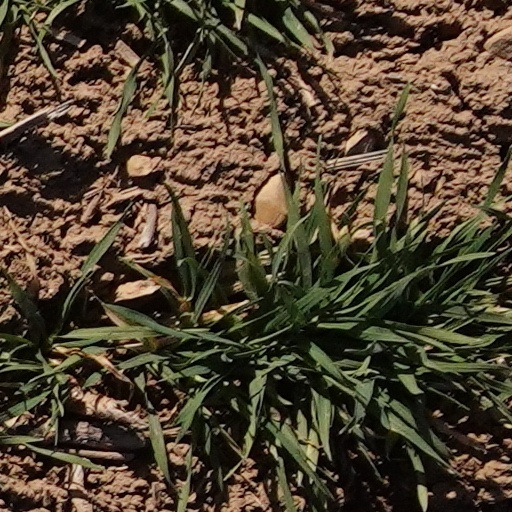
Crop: wheat